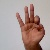
The image shows a hand gesture representing the letter 'F' in Indian Sign Language.